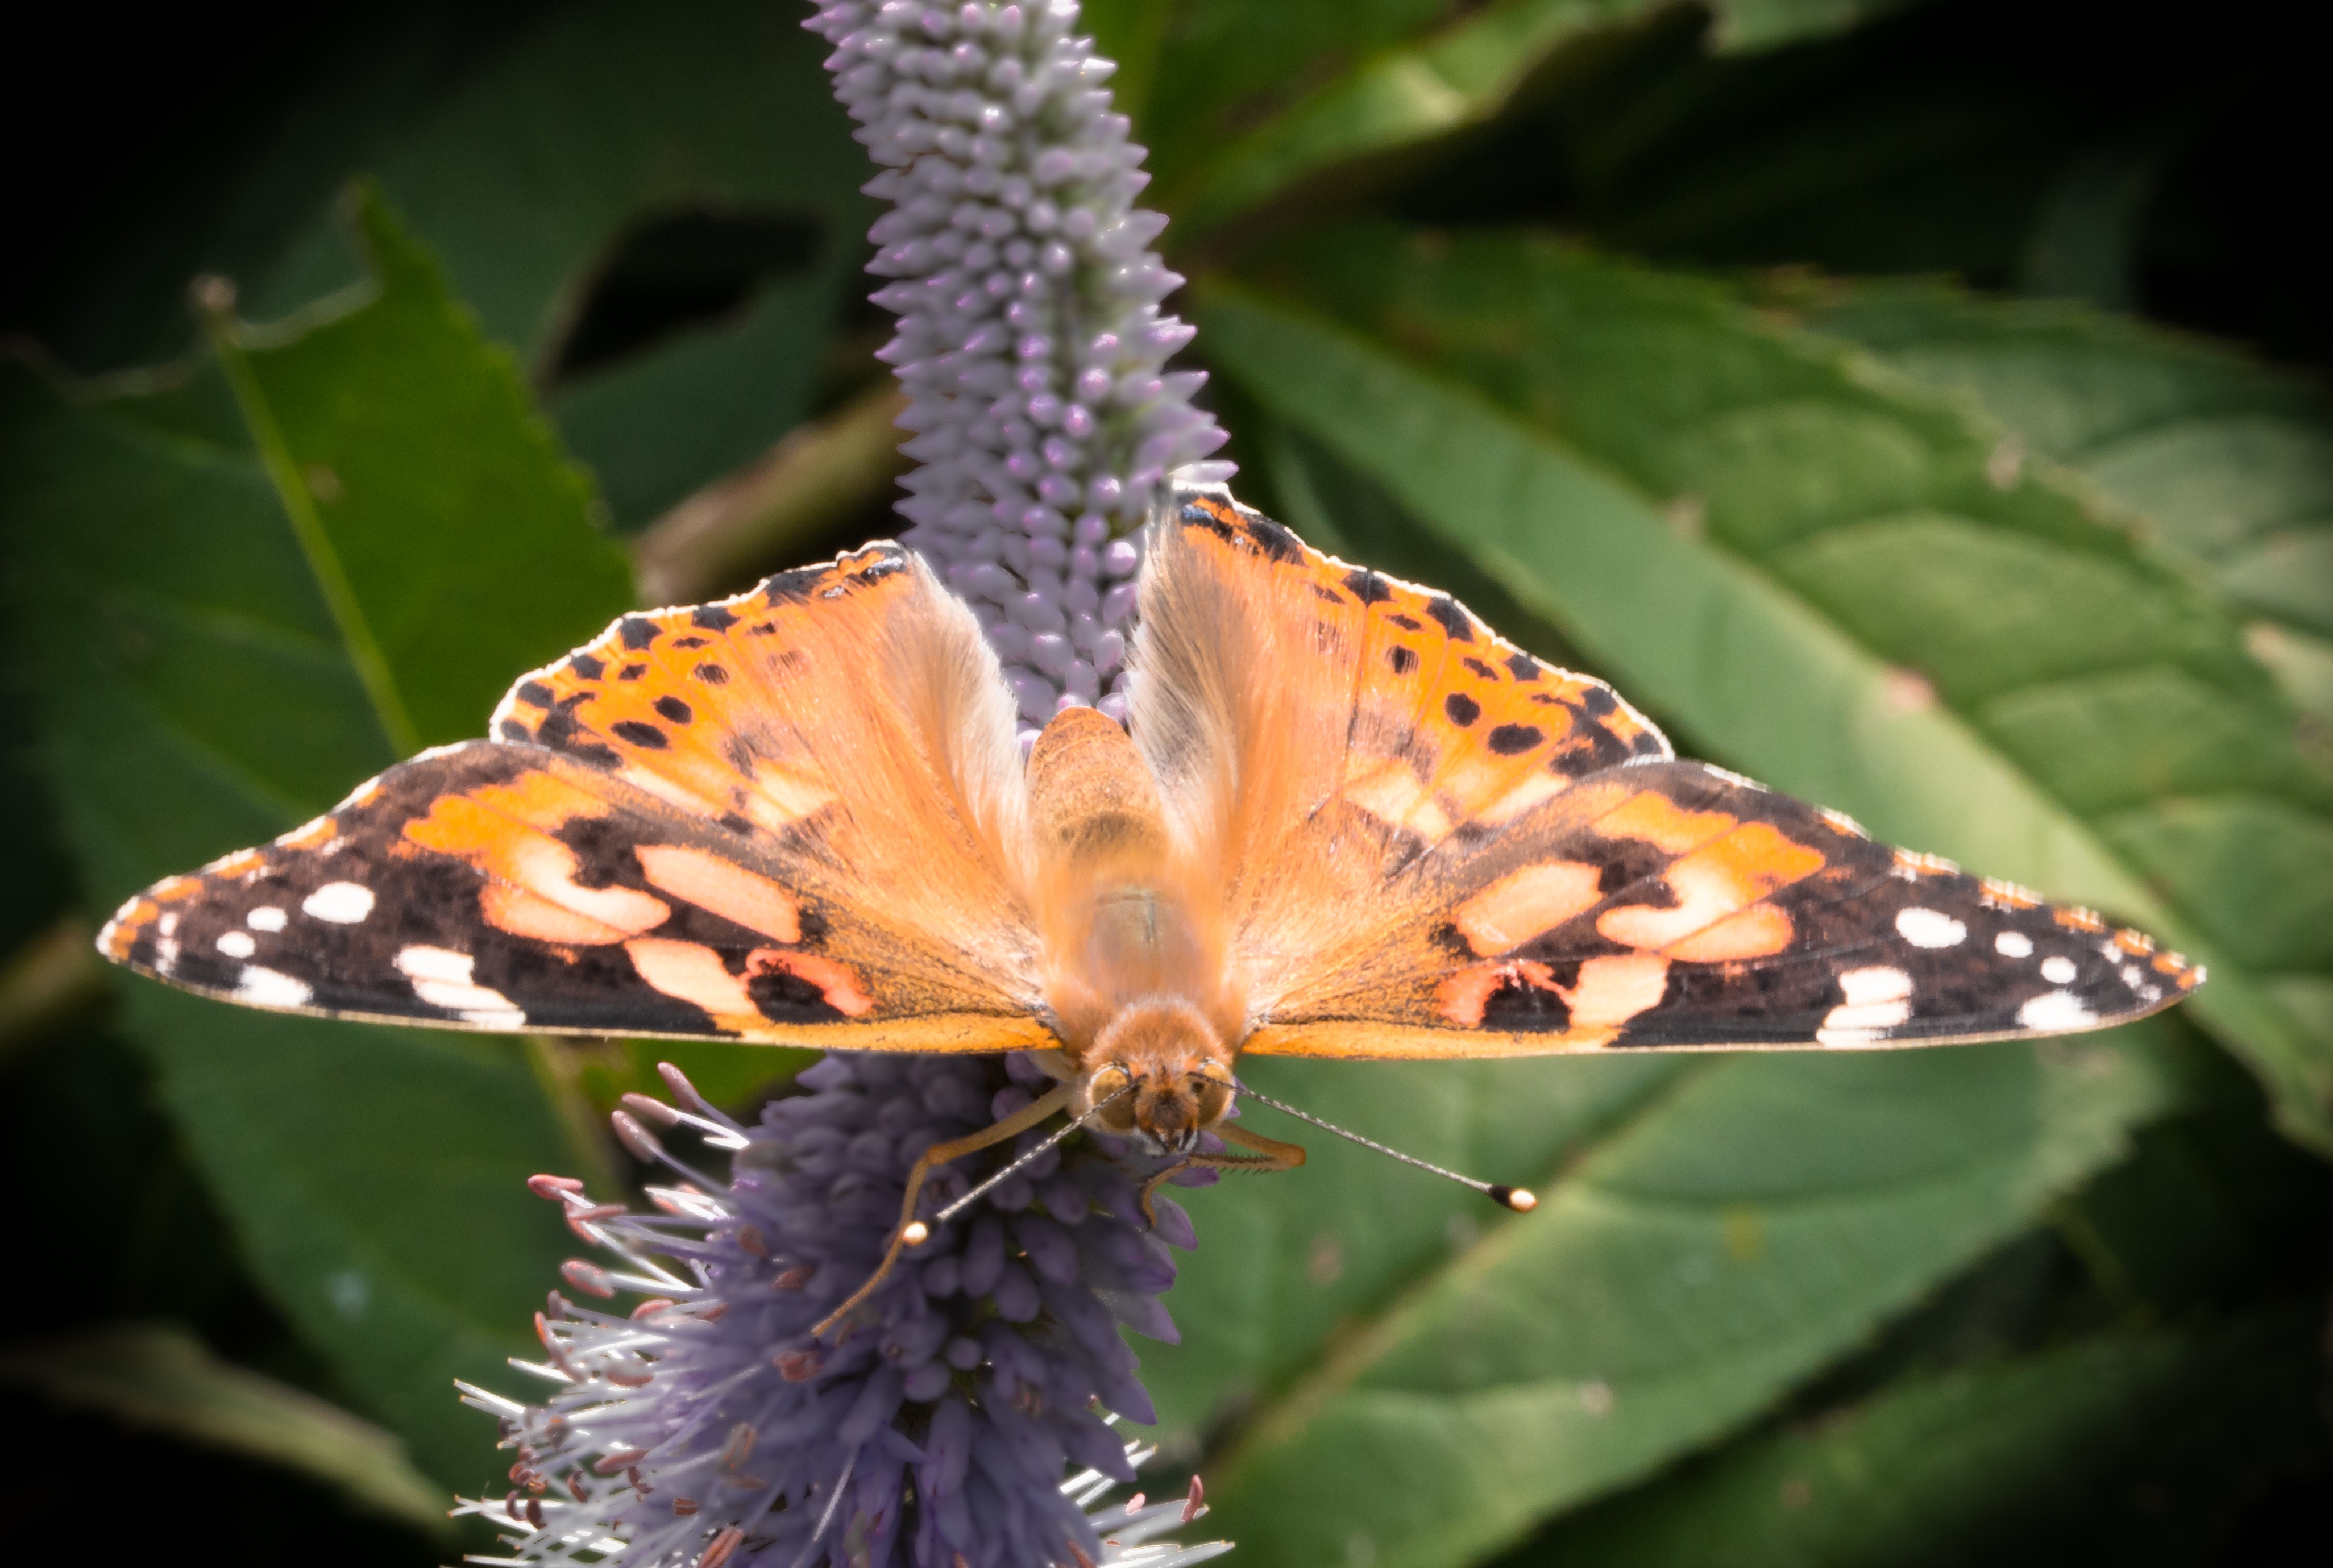
nature, wing, photography, leaf, flower, wildlife, insect, macro, botany, moth, butterfly, flora, fauna, invertebrate, close up, monarch butterfly, tropics, macro photography, arthropod, butterfly wings, pollinator, moths and butterflies